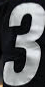
Number: 3